Hippopotamus

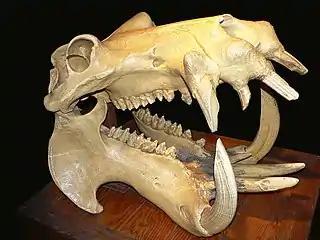
Hippopotamus skull, showing the large canines and incisors used for fighting

The hippopotamus is a megaherbivore and is the third largest land mammal after elephants and some rhinoceros species. The mean adult weight is around for bulls and for cows. Exceptionally large males have been recorded reaching . Male hippos appear to continue growing throughout their lives, while females reach maximum weight at around age 25. It is long, including a tail of about in length and tall at the shoulder, with males and females ranging and tall at the shoulder respectively. The species has a typical head–body length of and an average standing height of at the shoulder.